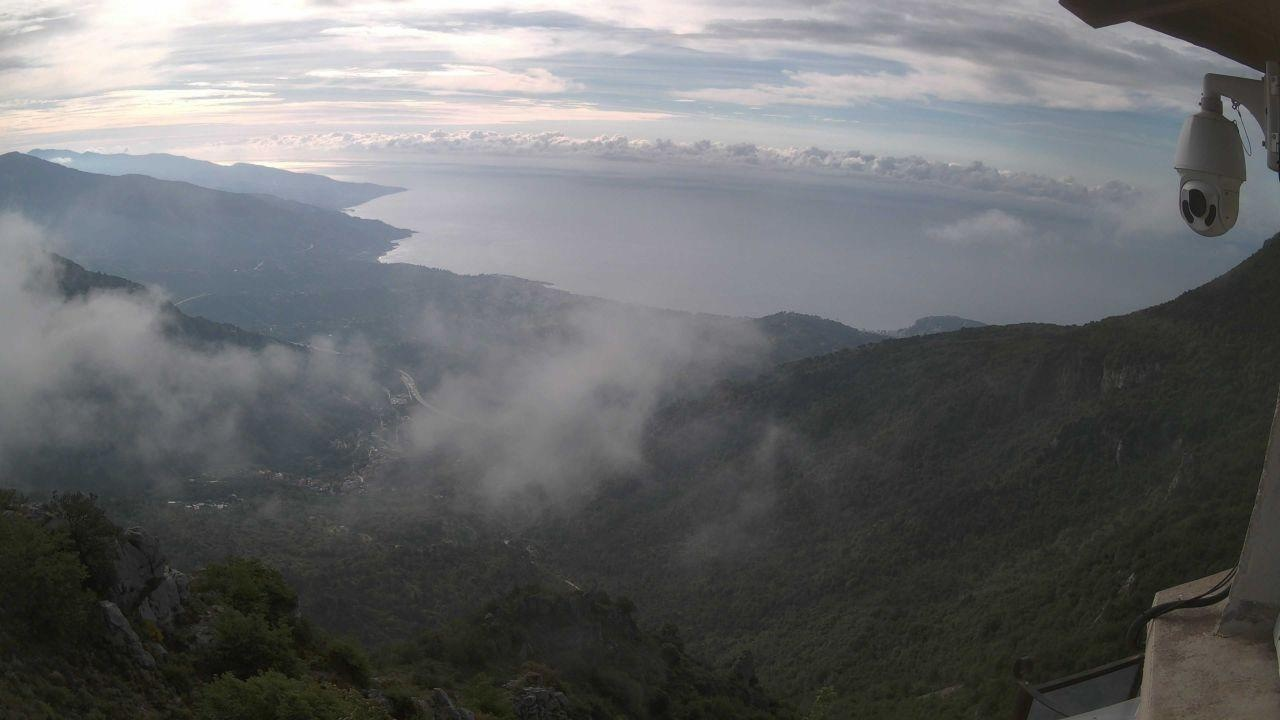
Fire: no
Smoke: yes